William Turnor Lewis

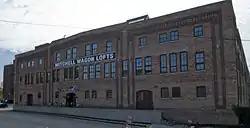
Mitchell Lewis Building in Racine.

Under Lewis, the company established a new manufacturing plant at 815 8th Street in Racine in 1910. The Lewis-Mitchell Motor Company was bought out by Nash Motors eight years after Lewis' death. The Lewis-Mitchell plant in Racine would go on to produce Nash's Ajax automobile. Nash continued to operate the plant until 1939, when they merged with the Kelvinator appliance company and created Nash-Kelvinator. The Racine plant was shut down and most of its machinery was transferred to a plant in the neighboring city Kenosha, Wisconsin.